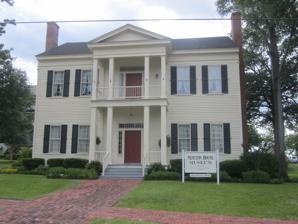
Building: Newton House Museum
Country: United States of America
Year built: 1852
Historic house in Arkansas, United States United States historic place Matthew Rainey House U.S. National Register of Historic Places U.S. Historic district Contributing property Location in Arkansas Show map of Arkansas Location in United States Show map of the United States Location 510 N. Jackson St., El Dorado, Arkansas Coordinates 33°12′53″N 92°39′44″W / 33.21472°N 92.66222°W / 33.21472; -92.66222 Area less than one acre Built 1852 ( 1852 ) Part of Murphy-Hill Historic District ( ID07000974 ) NRHP reference No. 74000501 Significant dates Added to NRHP November 6, 1974 Designated CP September 20, 2007 The Newton House Museum , also known as the Matthew Rainey House , is a historic house museum at 510 North Jackson Street in El Dorado, Arkansas , United States.  The house was built sometime between 1843 and 1853 by Matthew Rainey, El Dorado's first settler, and is the oldest building in the city.  It is a vernacular two-story wood-frame structure with a central hall and rooms on either side.  It stands at the edge of a 4-acre (1.6 ha) parcel, having been moved from its center in 1910. The house was listed on the National Register of Historic Places in 1974, and included in the Murphy-Hill Historic District in 2007. It is now owned by the South Arkansas Historical Foundation, which operates it as a museum. See also National Register of Historic Places listings in Union County, Arkansas References